Shorwell helmet

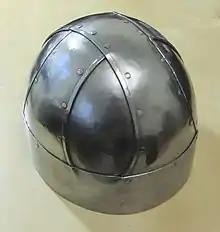
A replica of the Shorwell helmet

The helmet was constructed from eight pieces of iron riveted together. A brow band, long and wide, encircled the forehead, while a long nose-to-nape band ran from front to back, its surviving back end attached to the inside of the brow band by three rivets. Two long lateral bands extended from above the ears on the brow band to the top of the helmet, attaching to the inside by three rivets on either end. The nose-to-nape and lateral bands were narrowest at the top of the helmet, approximately and wide respectively, flaring outwards near the brow band to and . Four subtriangular infill plates were riveted to the inside of the helmet to cover the remaining gaps. The gaps were almost symmetrical, indicating a particular degree of skill and foresight by its maker. Other than the join of the brow band, probably located at the back, the helmet was symmetrical.